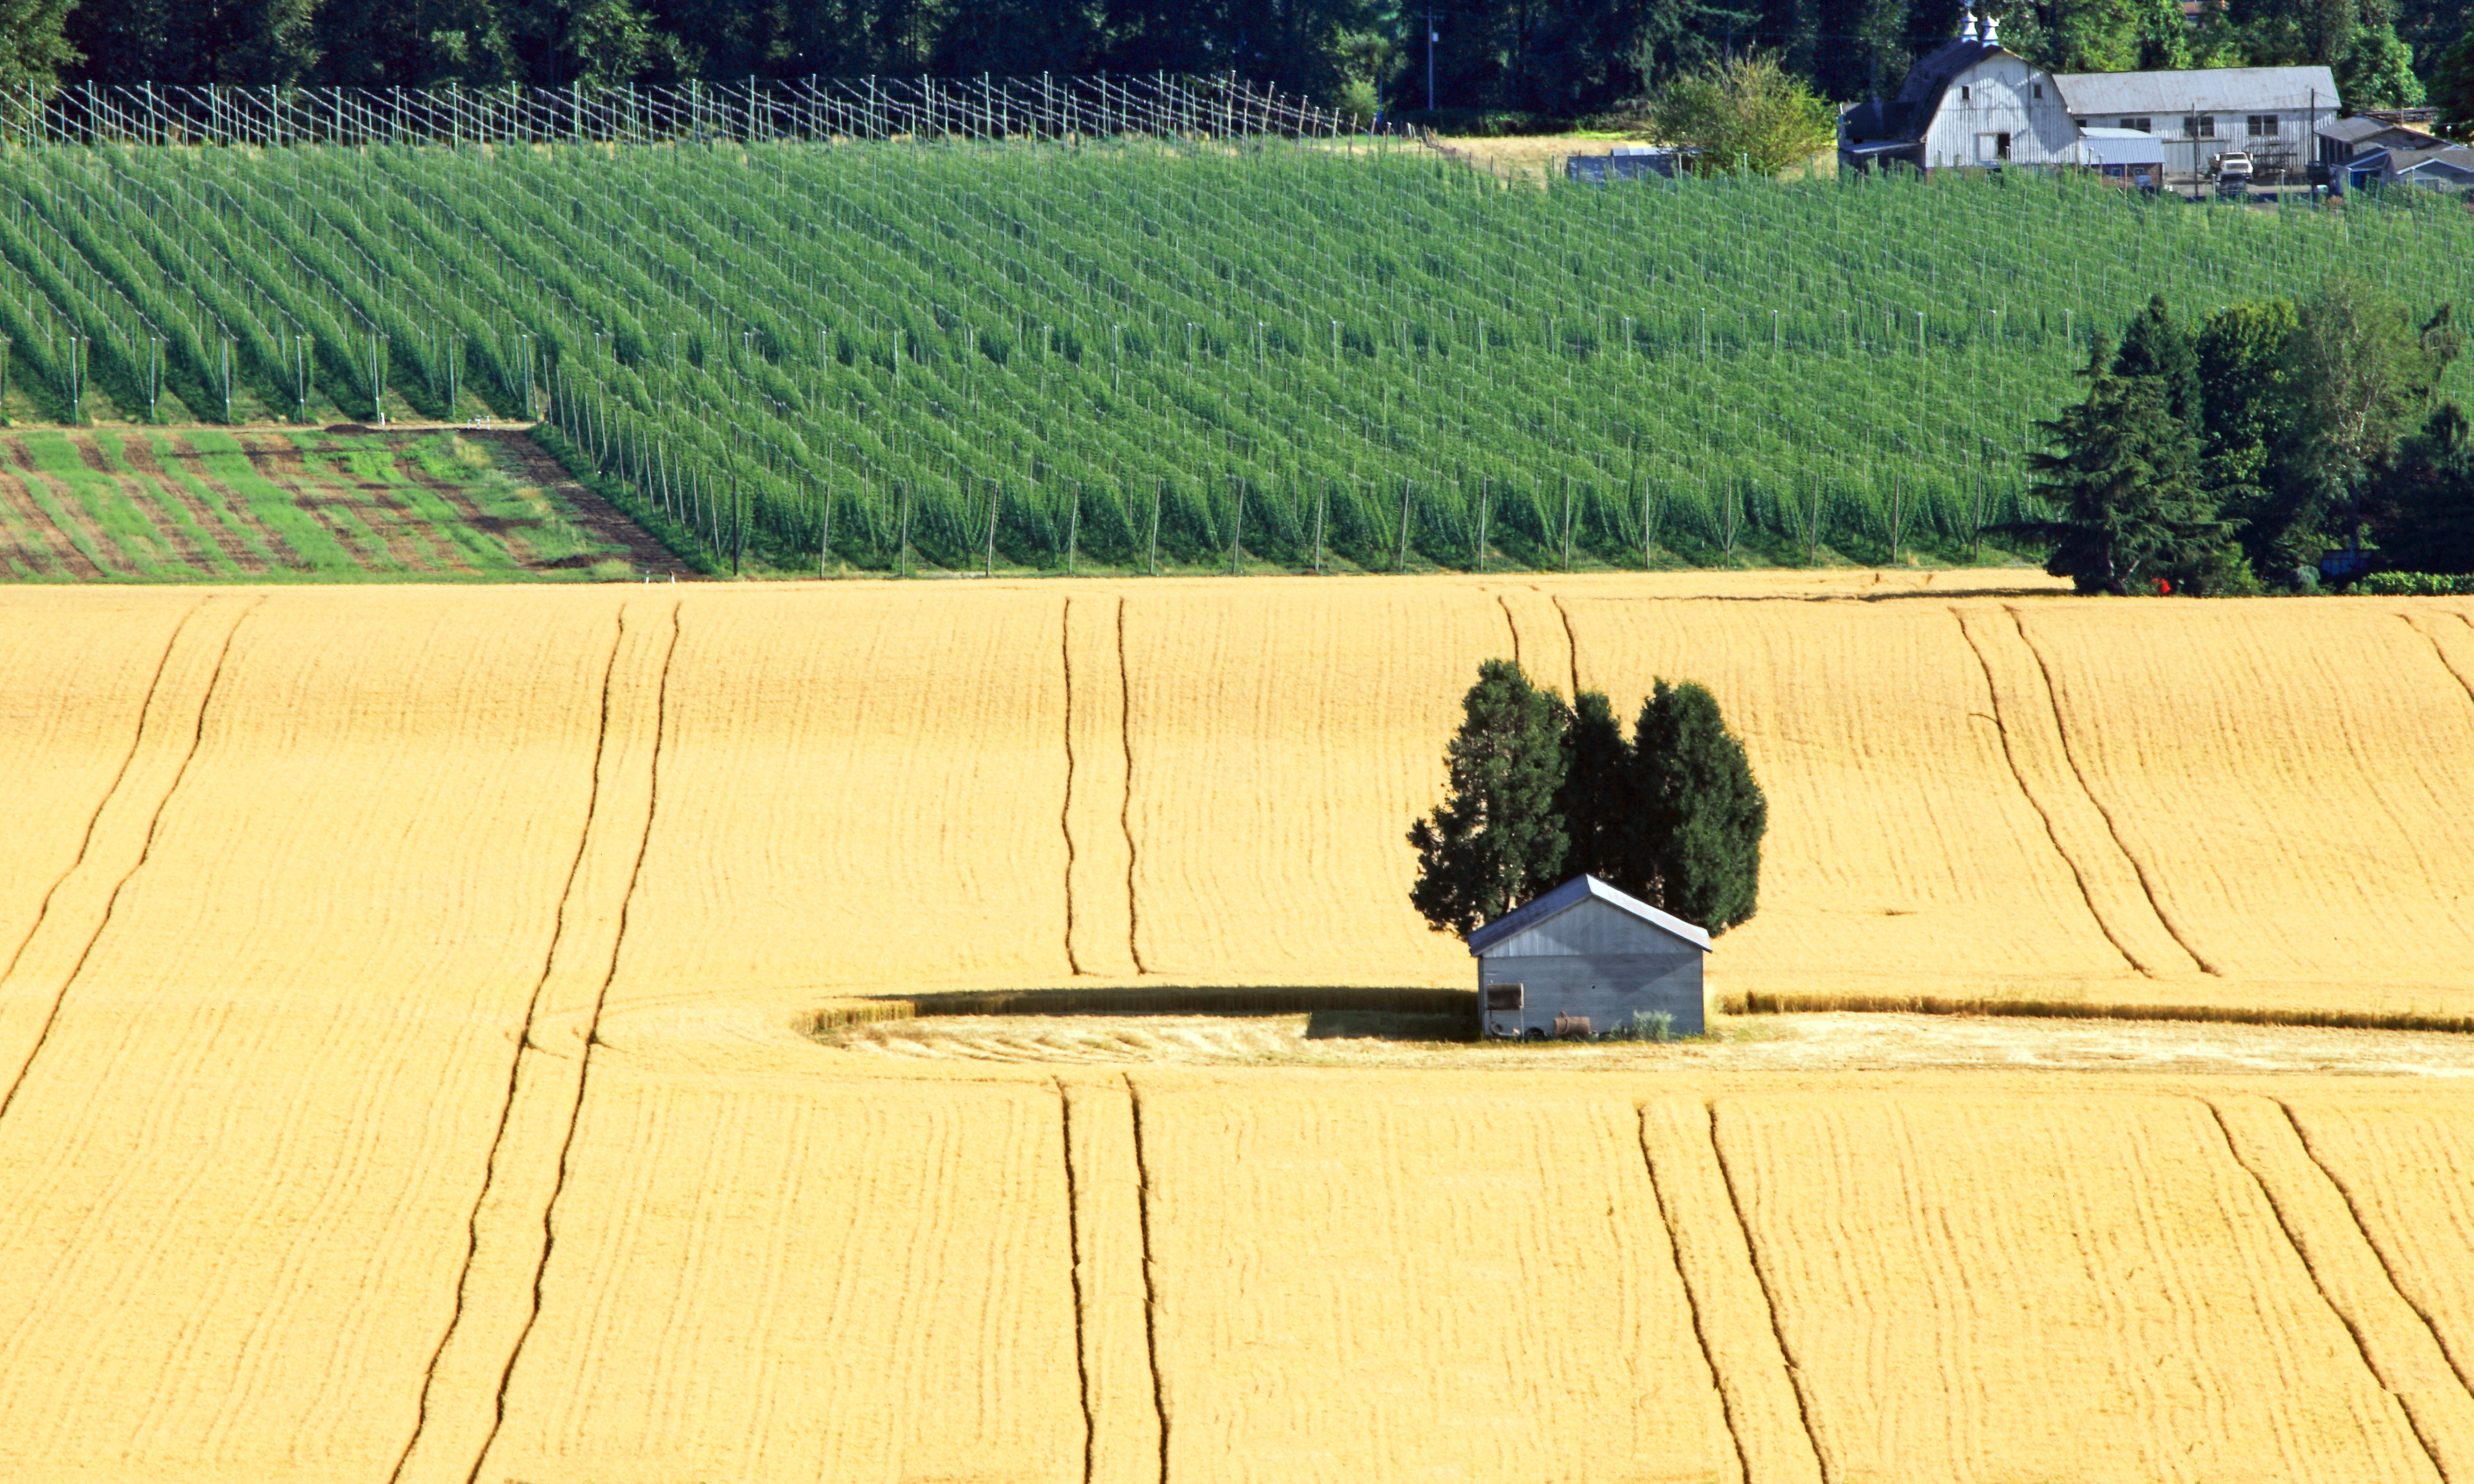
landscape, field, photography, grain, roof, crop, canon, soil, colorful, agriculture, beer, mt, angel, eos, rows, mount, crops, mark, ii, 5d, oregon, ian, ingredients, sane, hops, flooring, grass family, outdoor structure